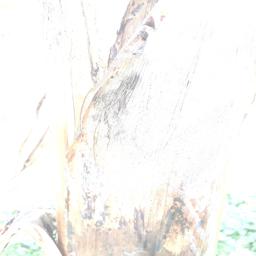
Label: BACTERIAL SOFT ROT